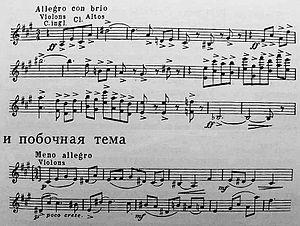
La Symphonie en la majeur opus 53, quatrième et dernière symphonie d'Albert Roussel, date de 1934.